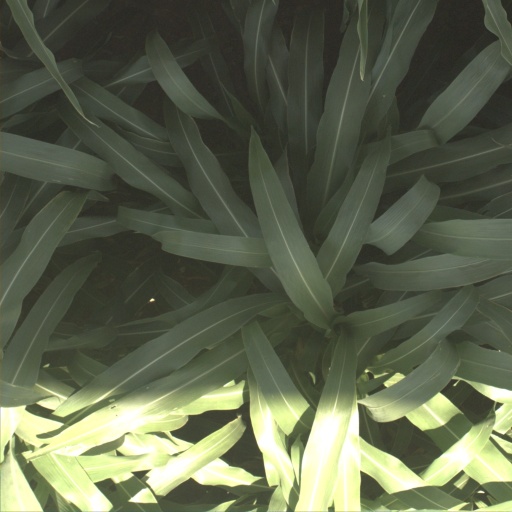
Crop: sorghum